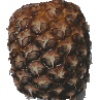
Label: pineapple